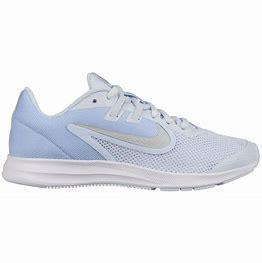
Brand: Nike
Model: Downshifter 9